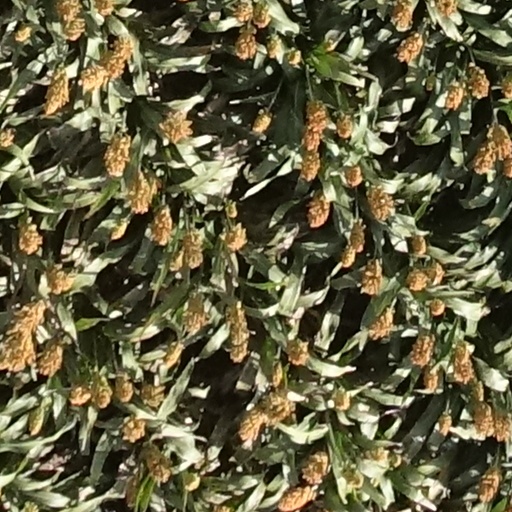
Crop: sorghum